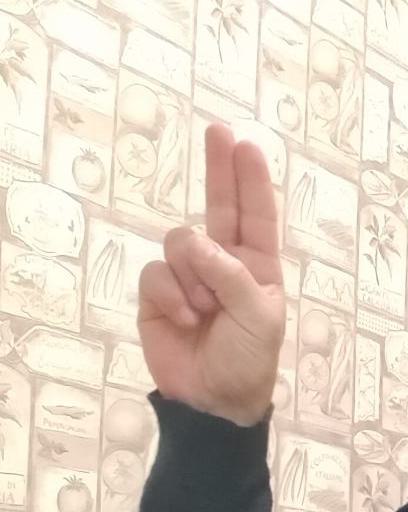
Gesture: two_up